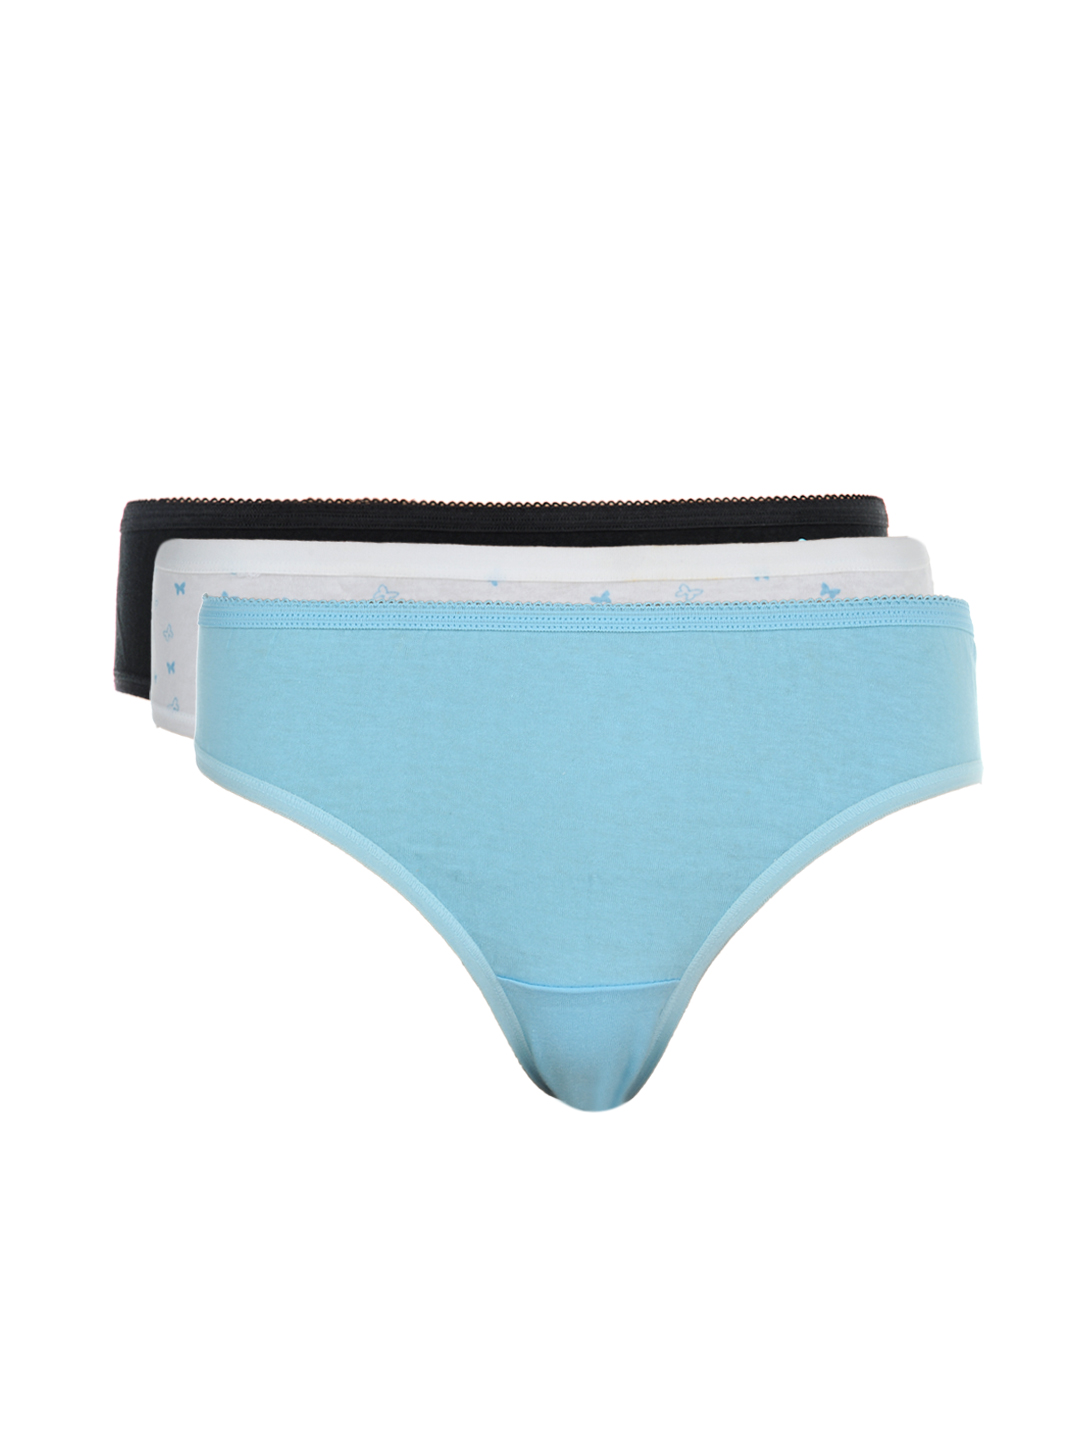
Amante Women Pack of 3 Briefs PFCN04
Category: Apparel / Innerwear / Briefs
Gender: Women
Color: White
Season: Winter 2015
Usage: Casual